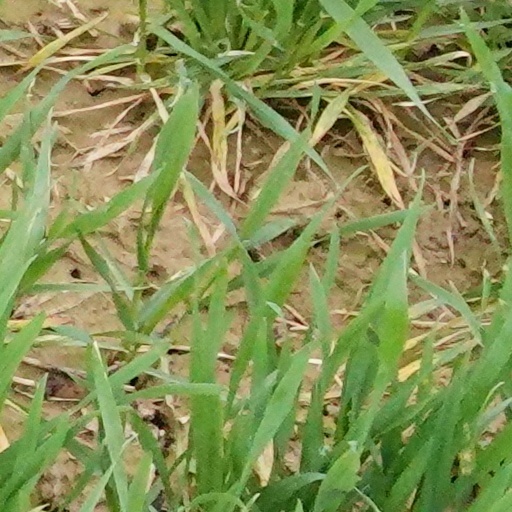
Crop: wheat